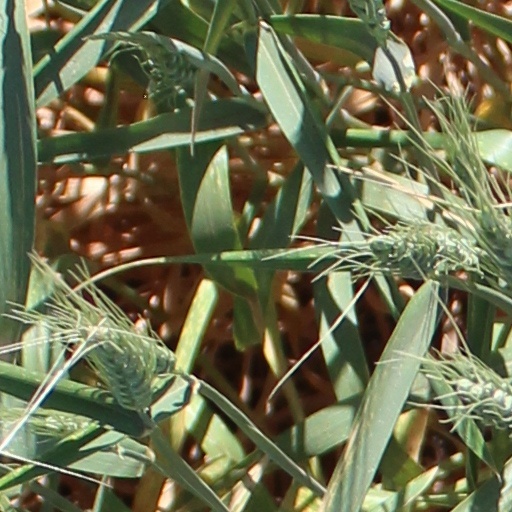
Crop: wheat